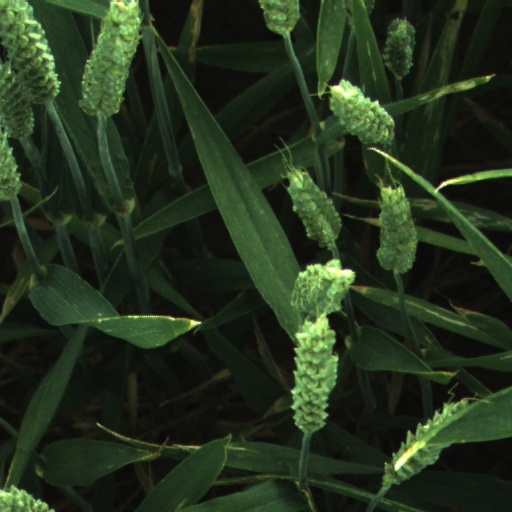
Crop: wheat